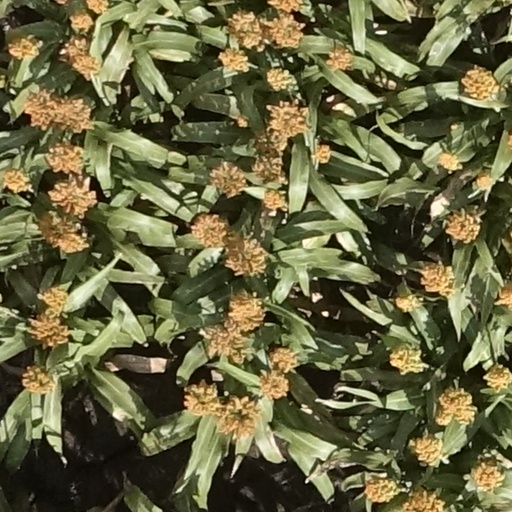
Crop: sorghum